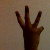
The image shows a hand gesture representing the number 6 in Indian Sign Language.